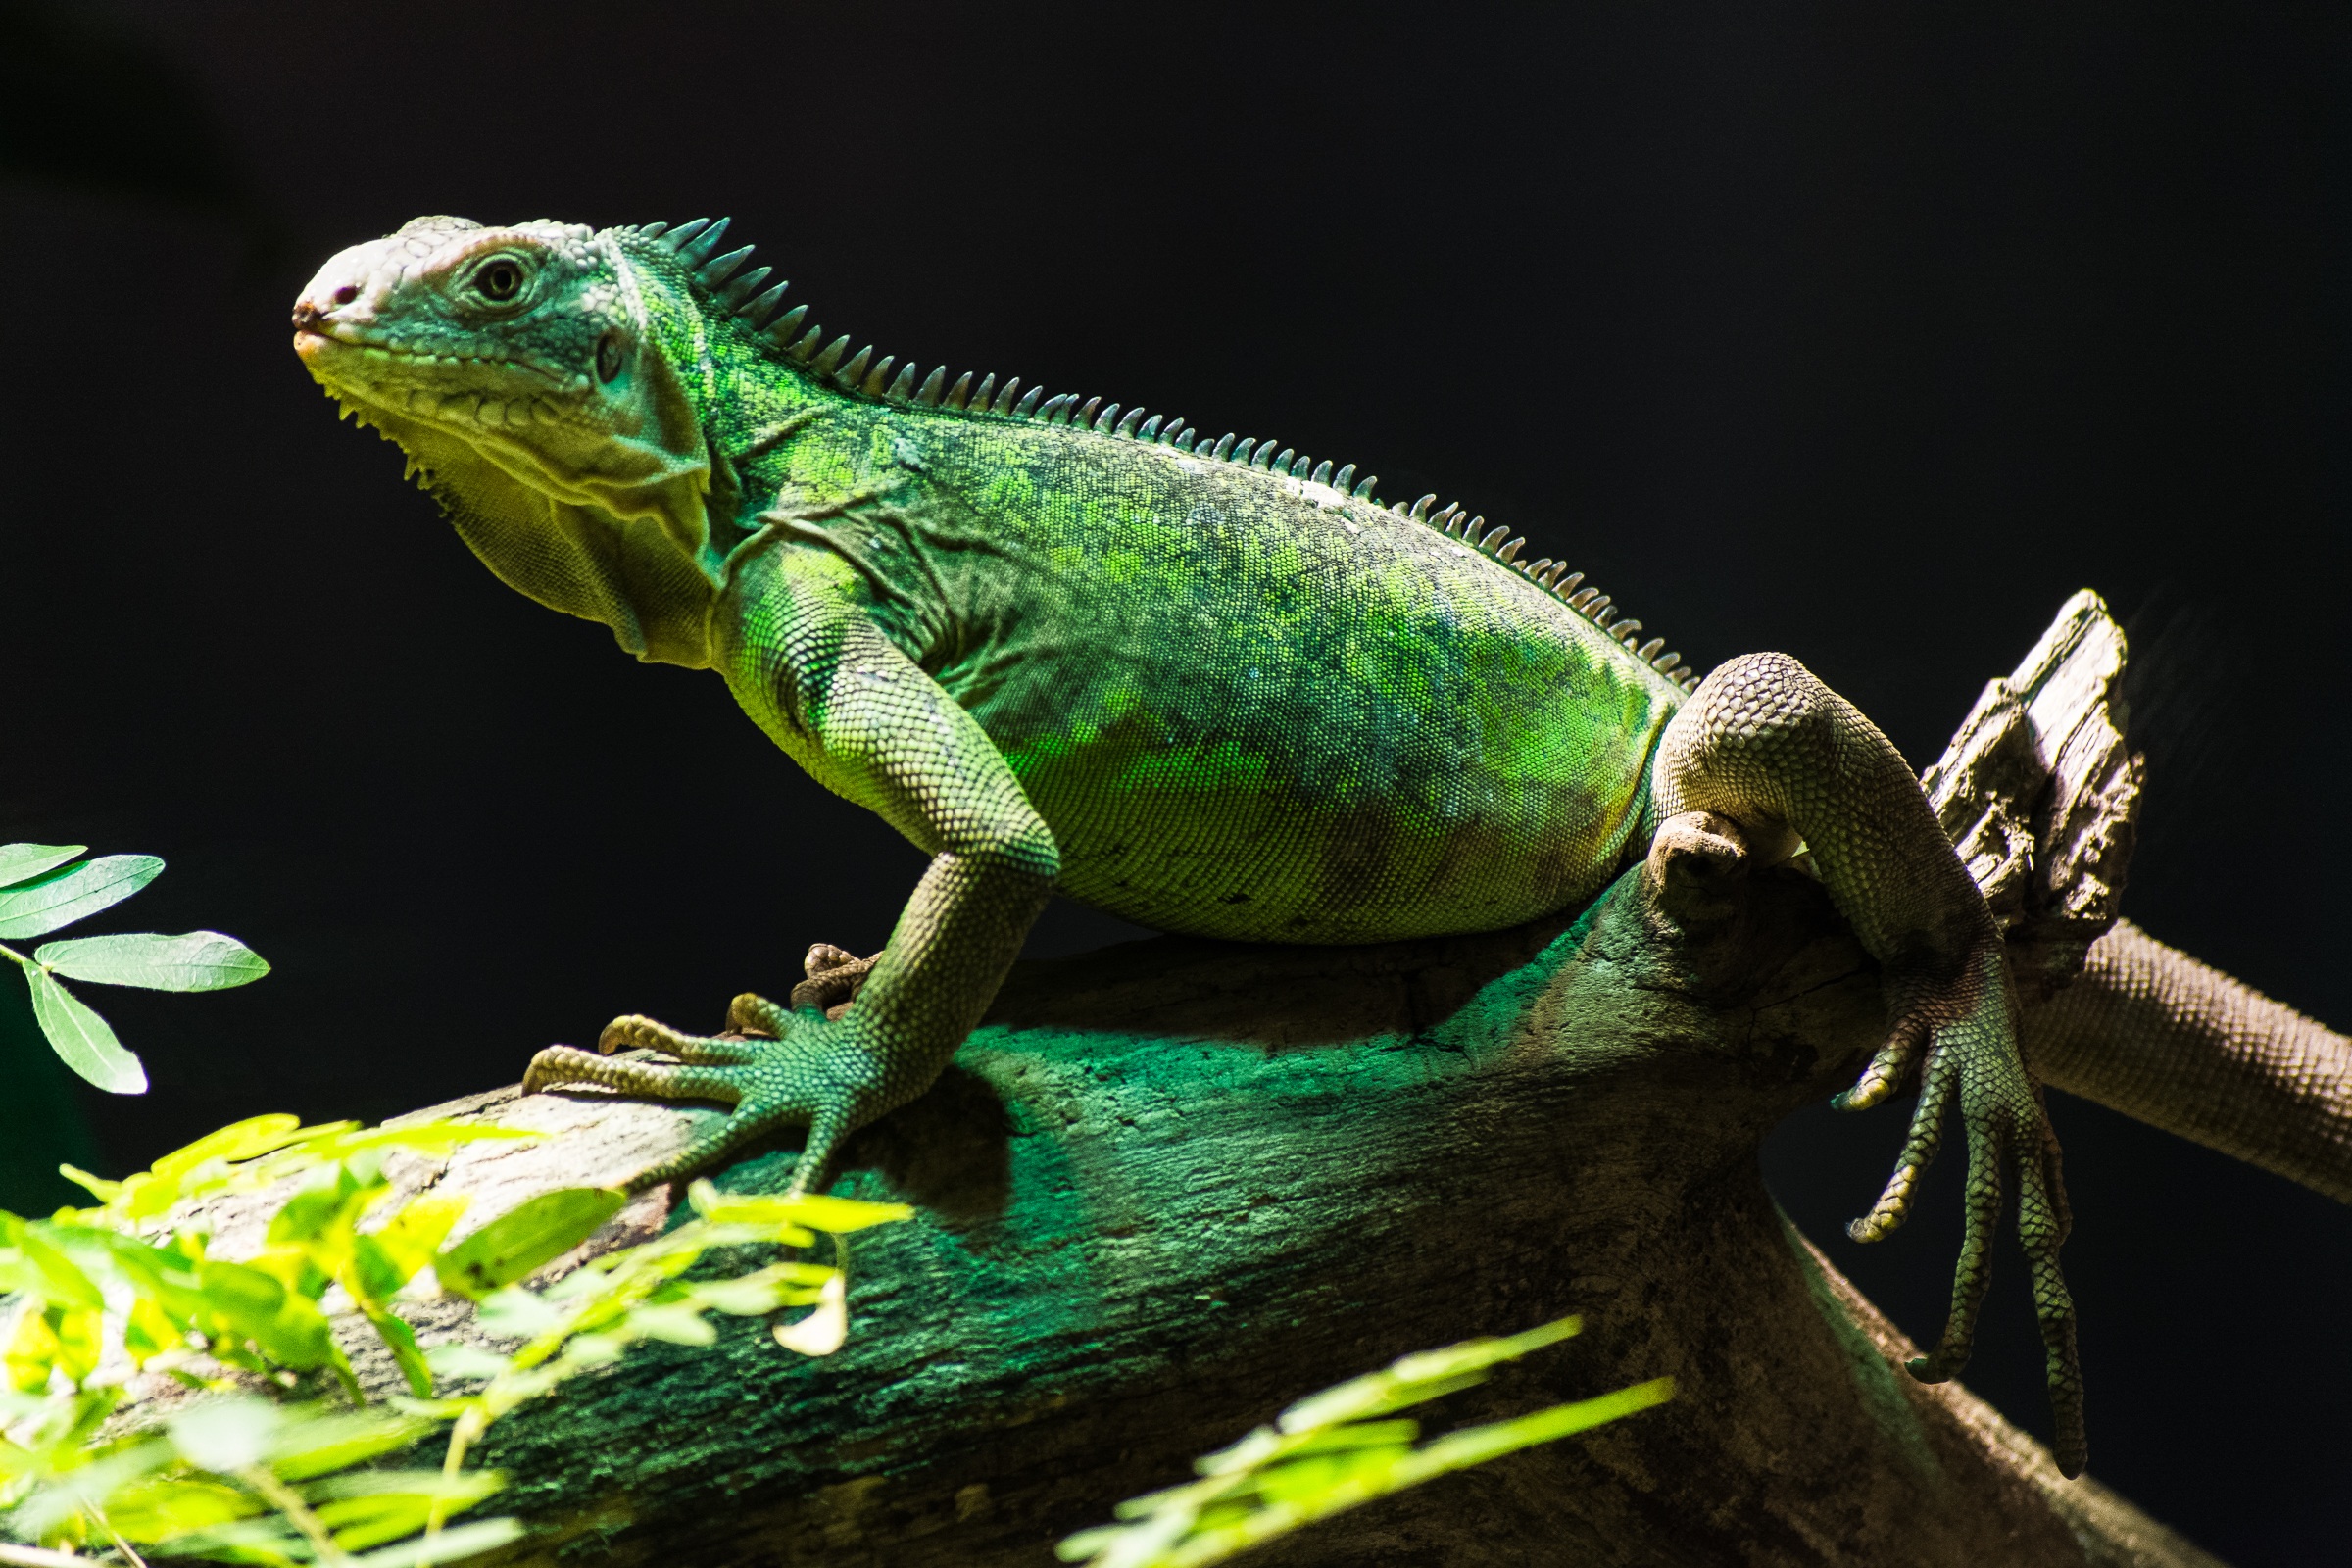
nature, animal, wildlife, zoo, green, reptile, iguana, fauna, lizard, chameleon, vertebrate, creature, dragon, scaly, iguania, macro photography, lacerta, agamidae, dactyloidae, scaled reptile, lacertidae, african chameleon